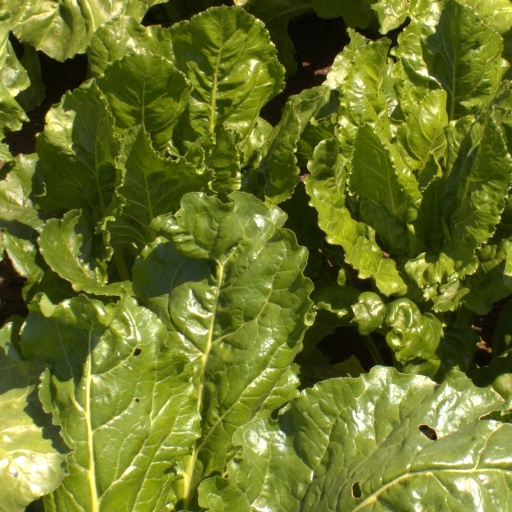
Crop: sugar beet